Paul Schuss

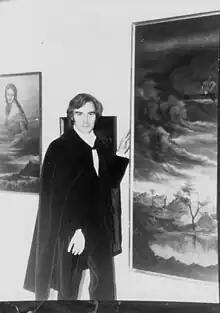
Paul Schuss

Paul Schuss (born 23 July 1948 in Munzkirchen, Austria) is a French artist of the Ecole de Paris (School of Paris). Born after World War II, he is a part of "La Jeune Peinture" de l'Ecole de Paris ("The Young Painting" of the School of Paris ).